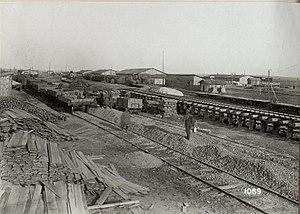
Kovel est une ville de l'oblast de Volhynie, en Ukraine, et le centre administratif du raïon de Kovel. Sa population s'élevait à 69 089 habitants en 2019.